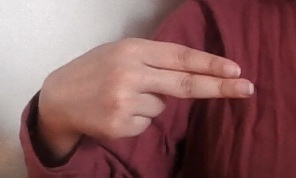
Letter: ain